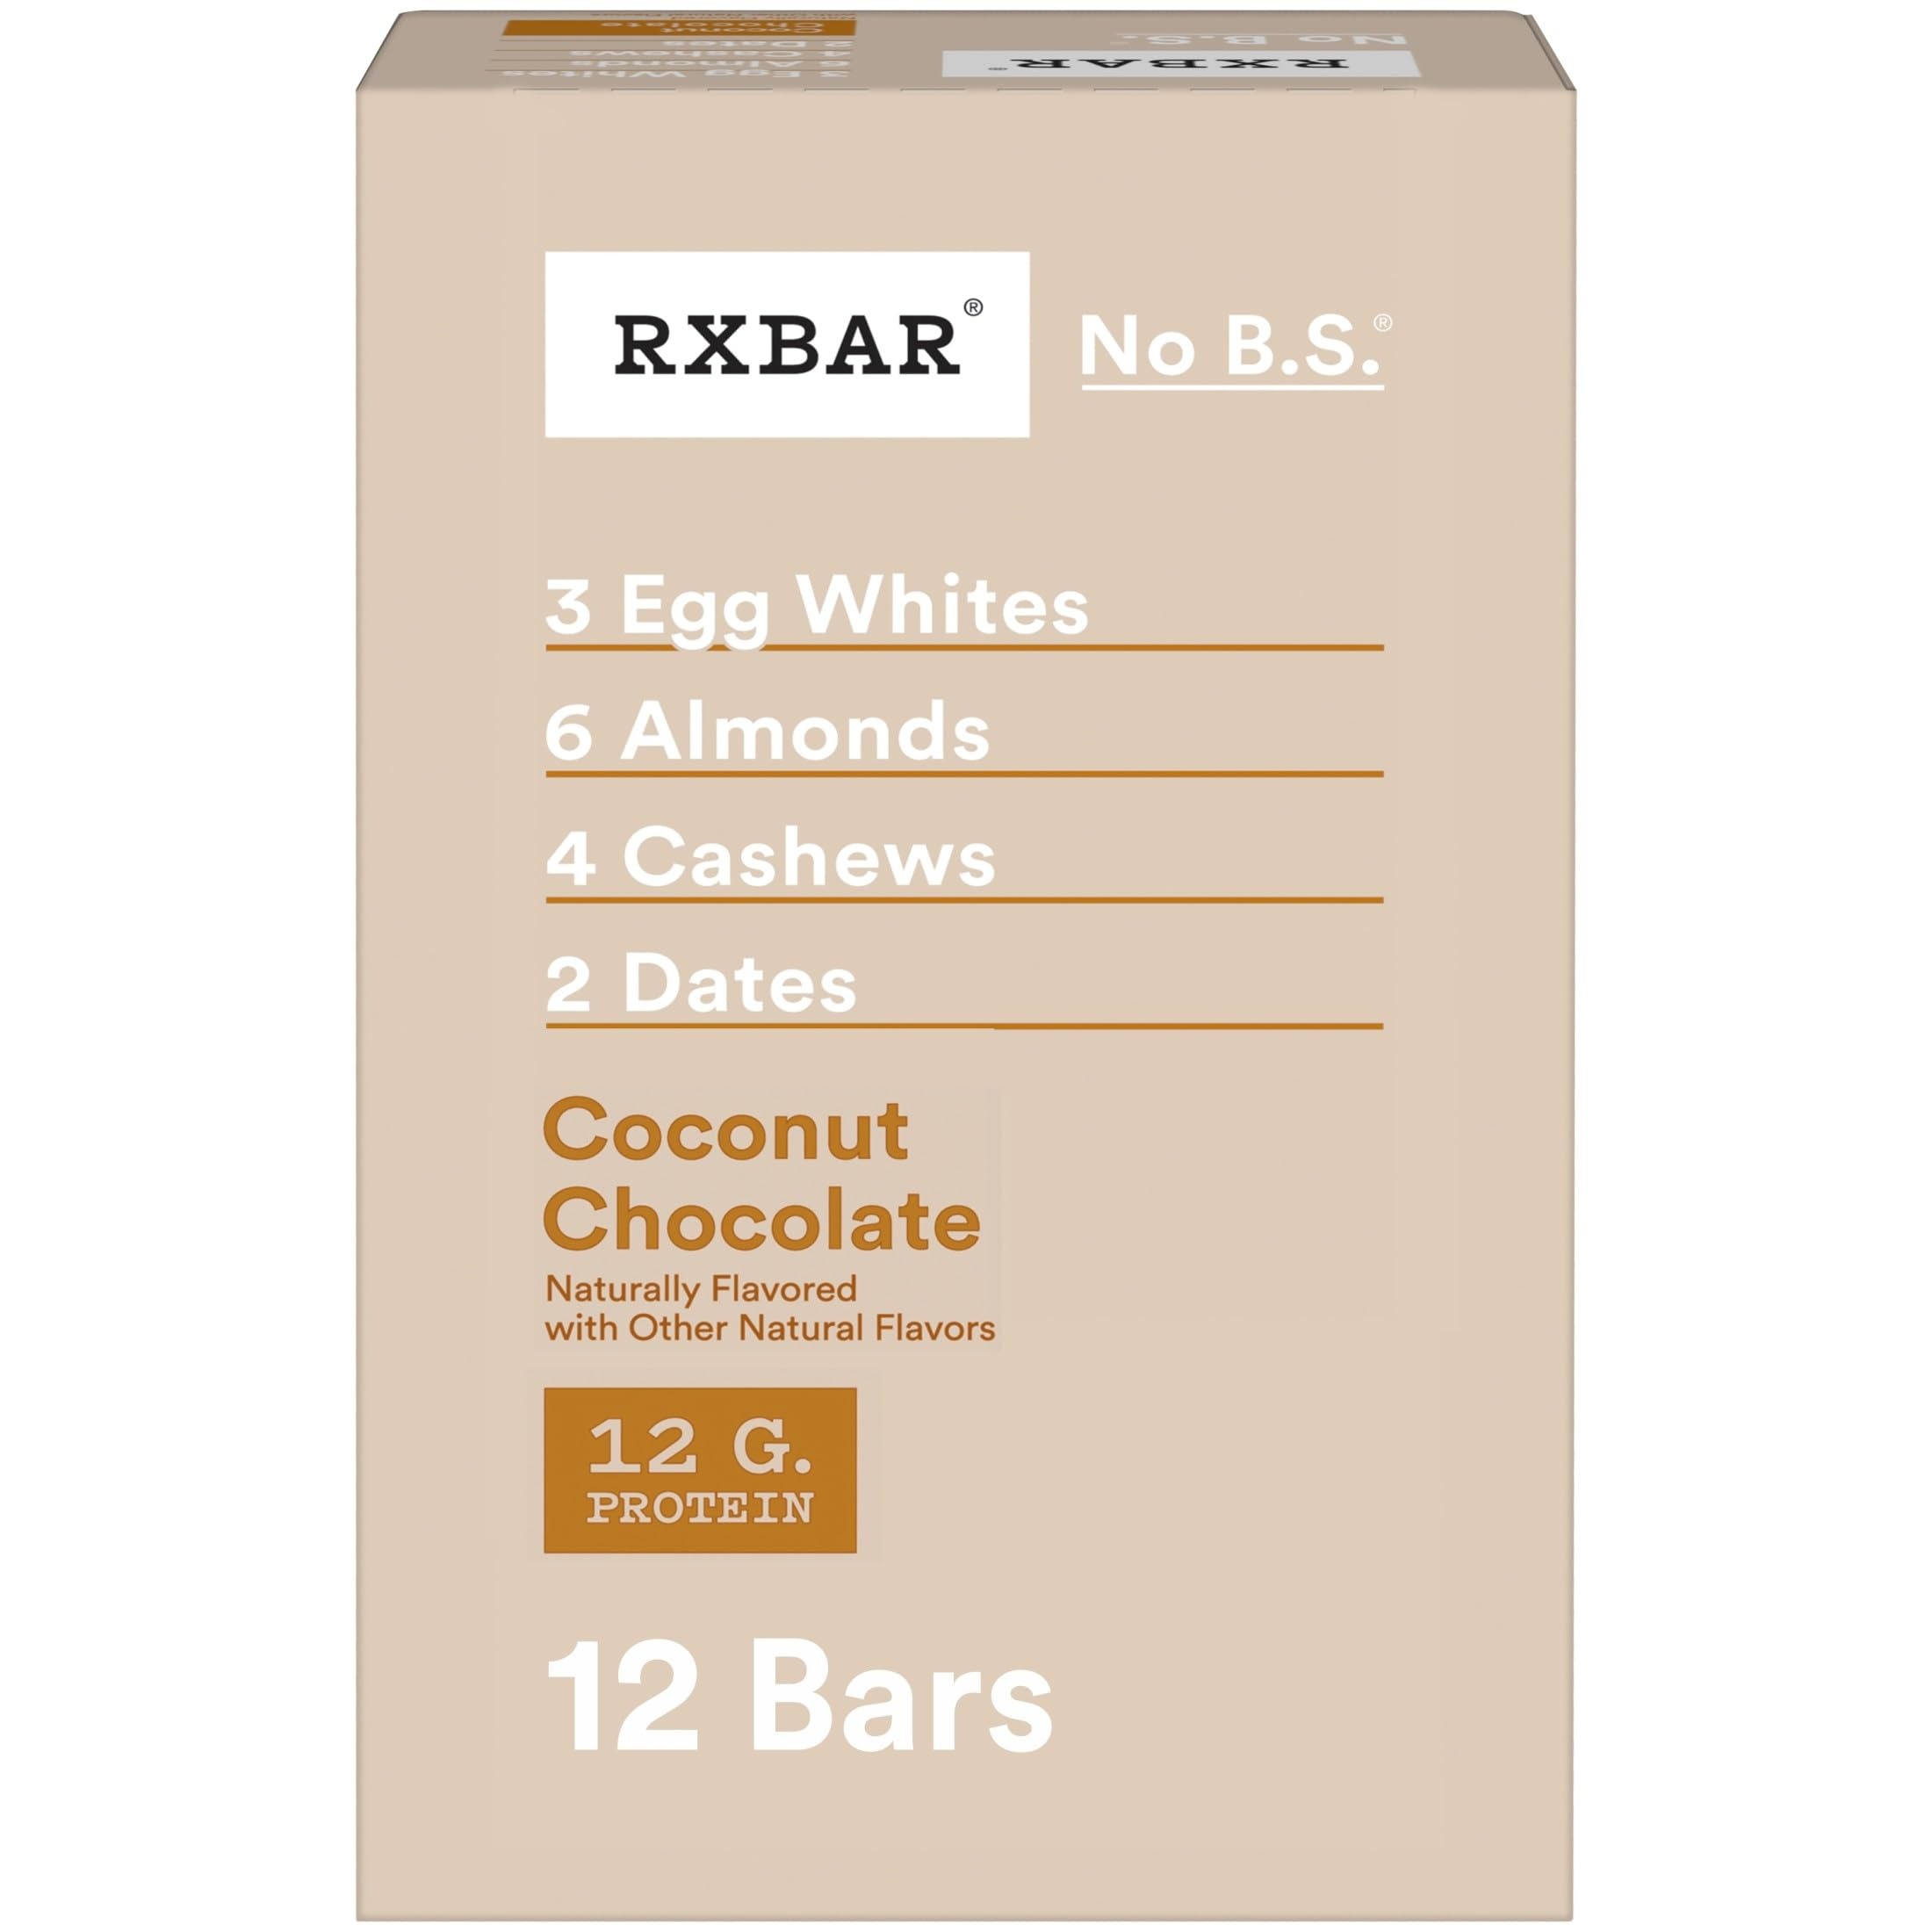
Item Name: RXBAR Protein Bars, Protein Snack, Snack Bars, Coconut Chocolate, 22oz Box (12 Bars)
Bullet Point 1: Discover a coconut chocolate protein bar made with simple ingredients; Egg whites, almonds, cashews, dates, and no B.S. ​
Bullet Point 2: Enjoy a snack made with simple ingredients; High protein breakfast bar made with whole ingredients for great flavor and texture ​
Bullet Point 3: Contains 12g protein (21% daily value); Good source of fiber; Gluten free; Kosher Pareve; Contains egg, cashew, almond, and coconut ingredients
Bullet Point 4: Protein snacks are great for the office, before or after your workout, or as a quick, feel-good boost for on-the-go snacking
Bullet Point 5: Includes one, 22oz box containing 12, 1.83oz RXBAR Coconut Chocolate protein bars
Value: 22.0
Unit: Ounce

Price: 27.235